Divriği Great Mosque and Hospital

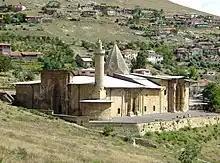
The mosque and hospital complex, seen from the north, with the upper town of Divriği in the background (photo from 2014)

The city of Divriği was founded in the 9th century under Byzantine rule, but after the defeat of the Byzantines in the Battle of Manzikert (1071) it was occupied by Turkish tribes who settled the region. In this period the region of Anatolia came to be ruled by numerous competing beyliks ruled by local Turkish dynasties and offshoots of the Seljuk dynasty. In the 12th century, the Mengujekids or Mengücek dynasty controlled Divriği and other nearby cities such as Erzincan. During the same century, after the death of emir İshak, the dynasty was divided into two branches, with one ruling from Divriği while another branch ruled from Erzincan. The Mengujekids were related by marriage to the Seljuks of Konya and acknowledged them as their protectors and allies when the Sultanate of Rum, ruled from Konya, was at the height of its power.